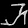
Label: Sandal